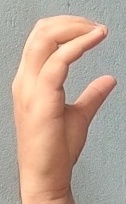
ASL sign: C